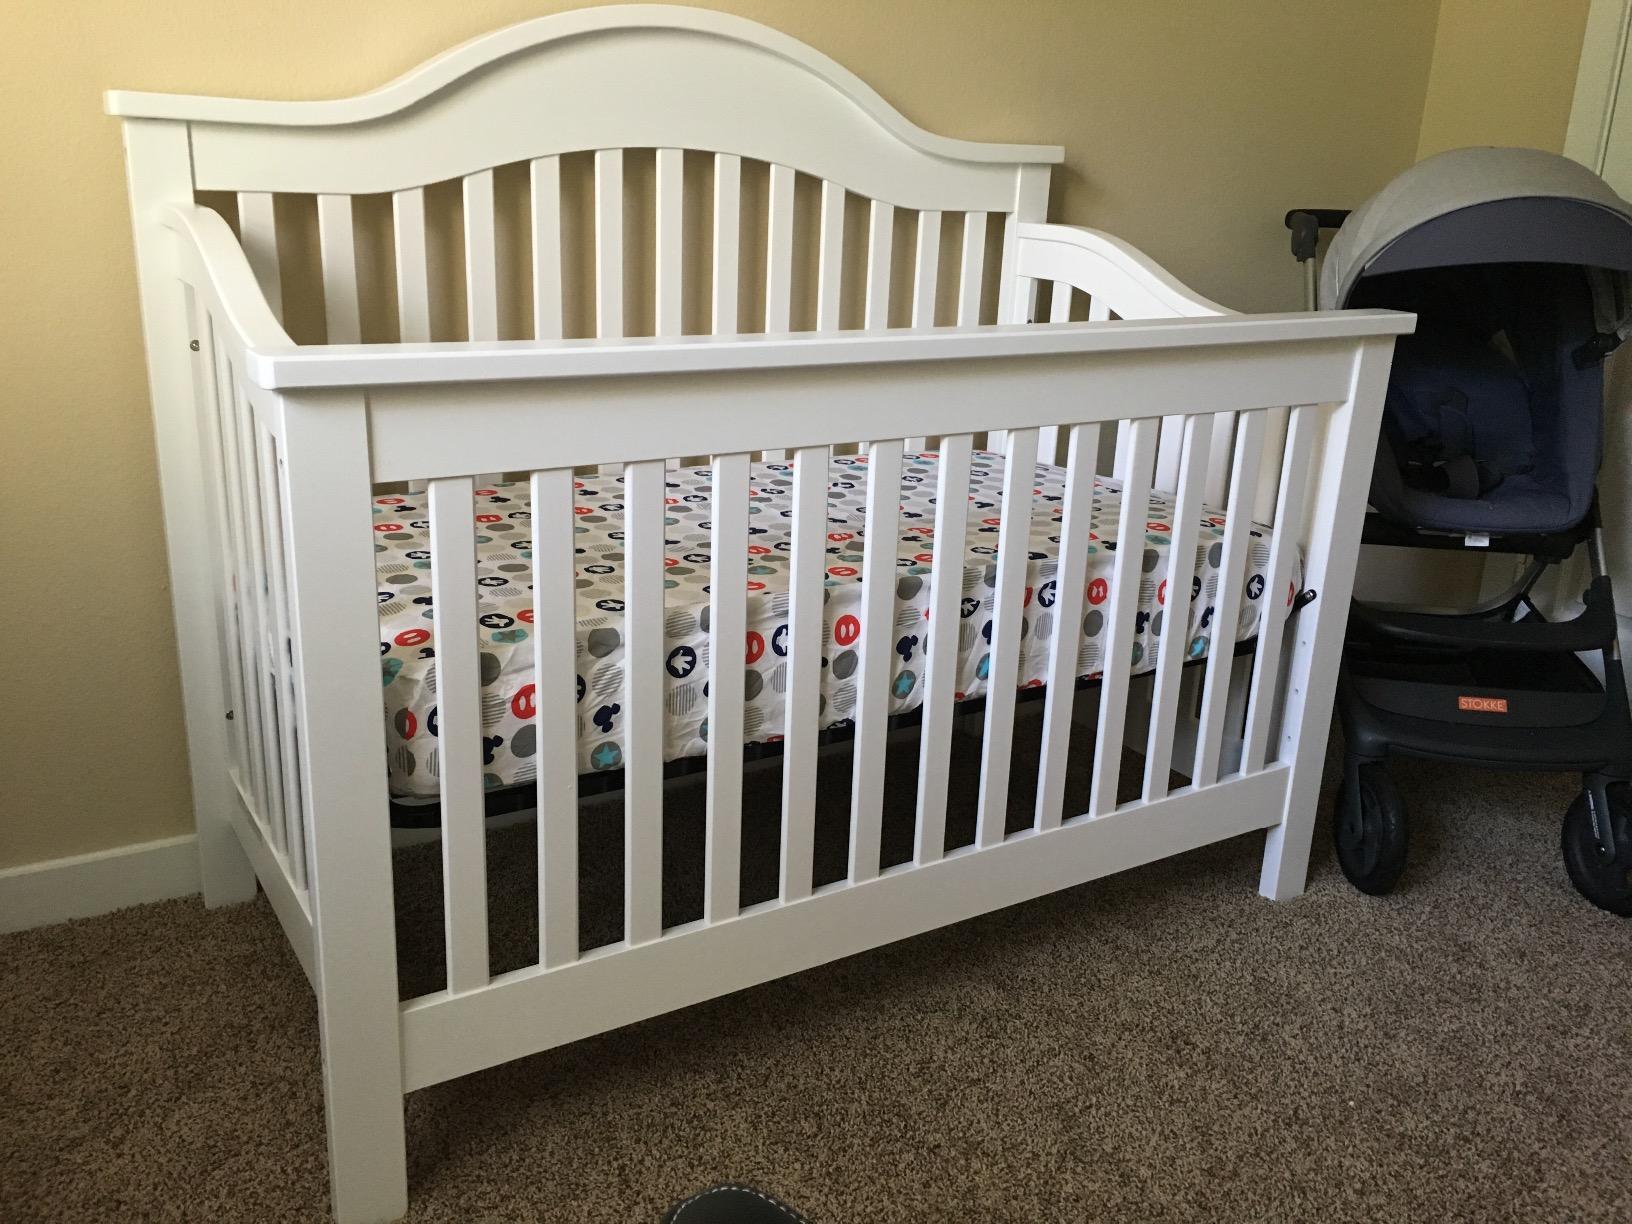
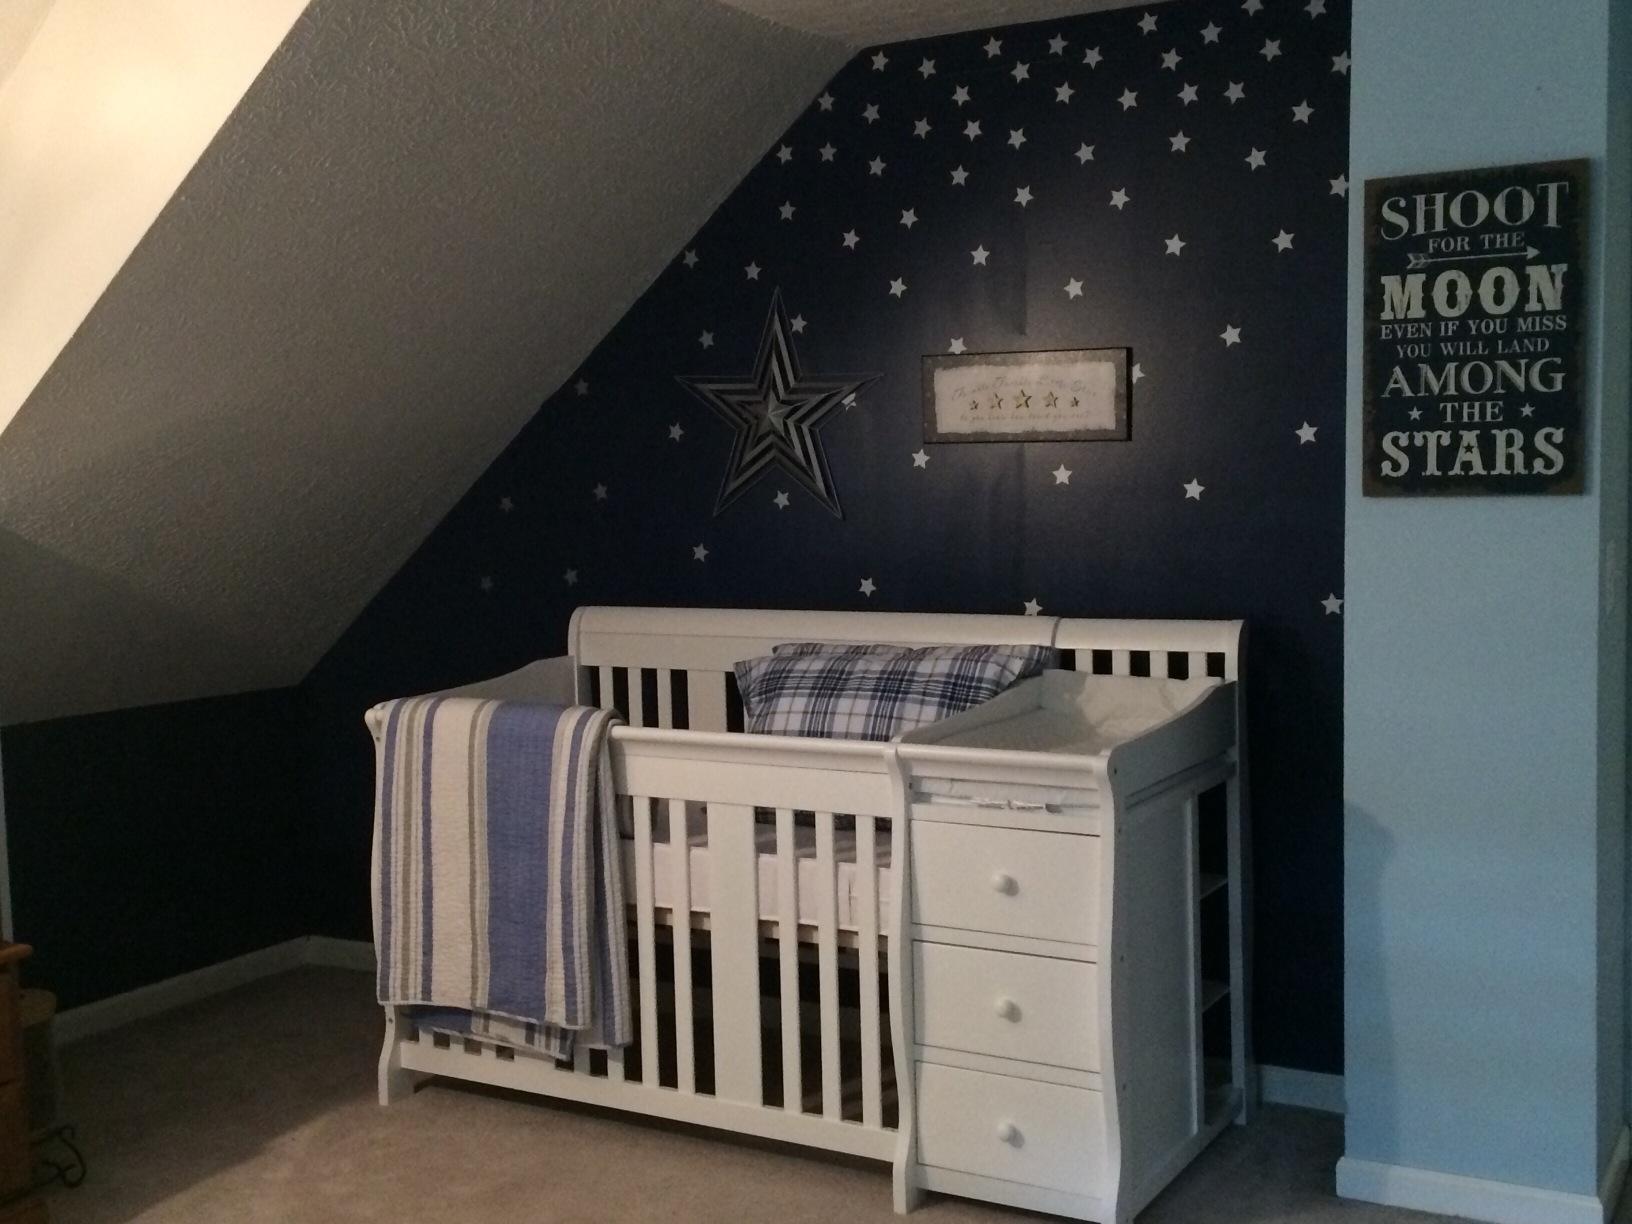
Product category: products_crib
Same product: no